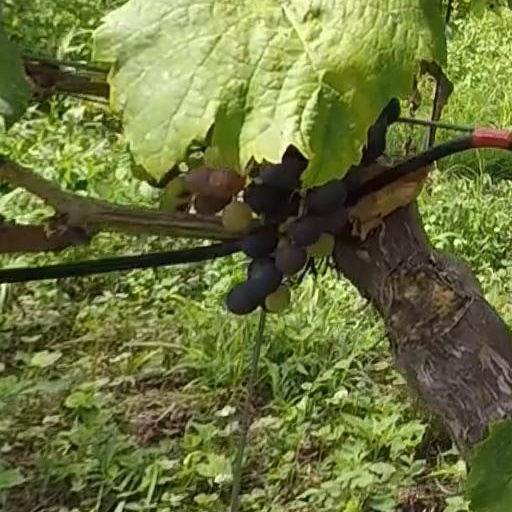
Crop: grape